Strömma Canal

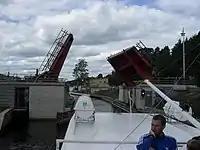
The lifting road overbridge

The Strömma Canal is a short canal located near Strömma, on Värmdö island, Stockholm County, part of Värmdö Municipality in Sweden.